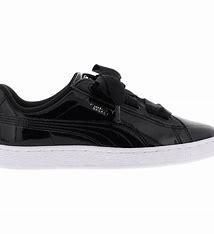
Brand: Puma
Model: Basket Heart